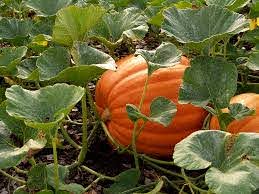
Label: pumpkin